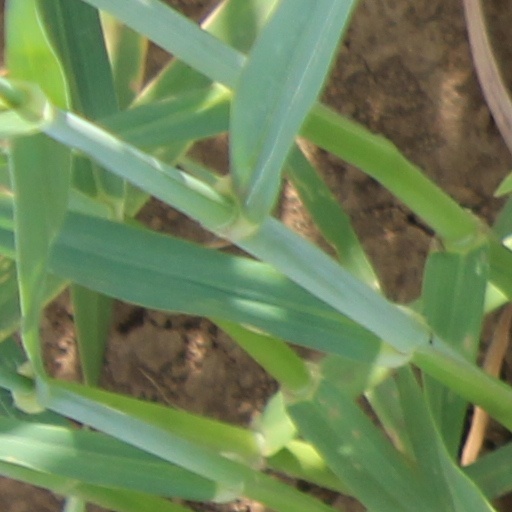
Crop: wheat